Frank Palermo

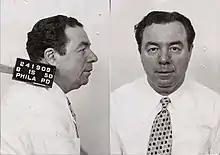
Palermo's August 15, 1950 mugshot

Frank "Blinky" Palermo (January 26, 1905 – May 12, 1996) was an American organized crime figure and boxing promoter who surreptitiously owned prize fighters and fixed fights; he was best known for fixing the Jake LaMotta–Billy Fox fight in 1947. An associate of the Philadelphia crime family, Palermo also ran Philadelphia's biggest numbers racket. Palermo's partner was Mafioso Frankie Carbo, a soldier in New York's Lucchese family who had been a gunman with Murder, Inc.